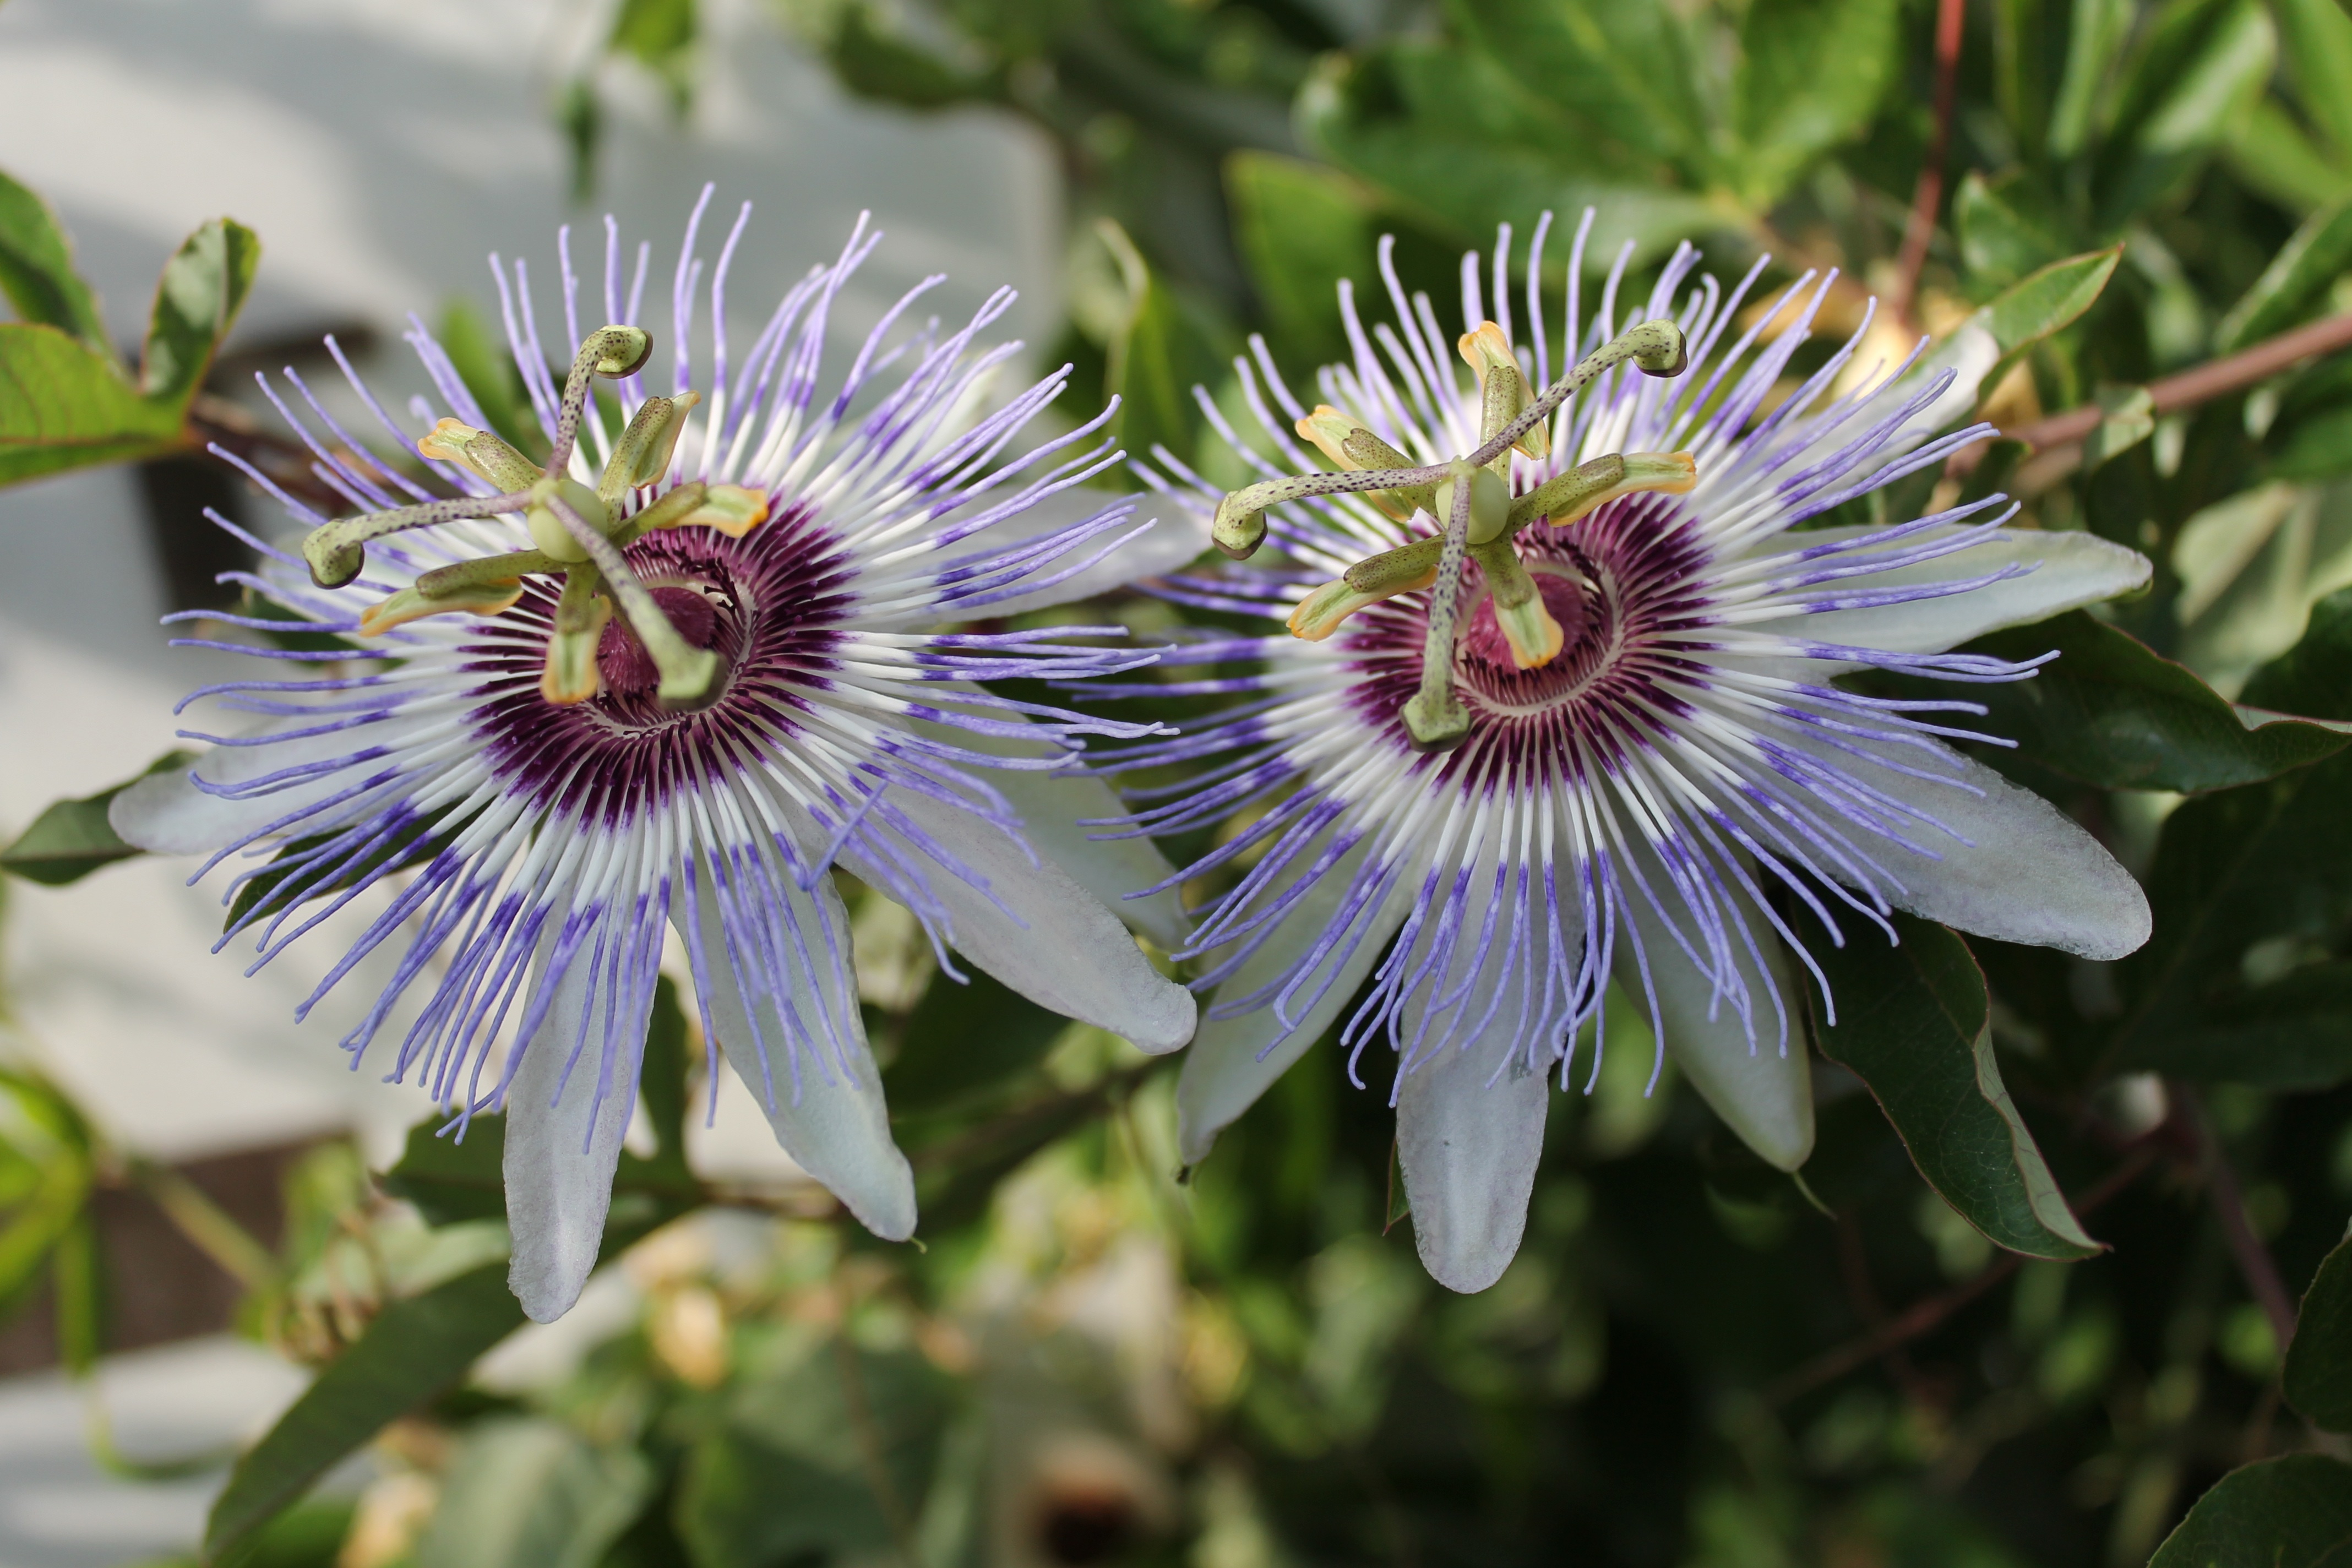
nature, blossom, plant, flower, purple, petal, produce, stamp, botany, close, flora, wild flower, wildflower, flowers, close up, petals, passion, rays, tropics, passion flower, macro photography, flowering plant, daisy family, white purple, land plant, passion flower family, purple passionflower